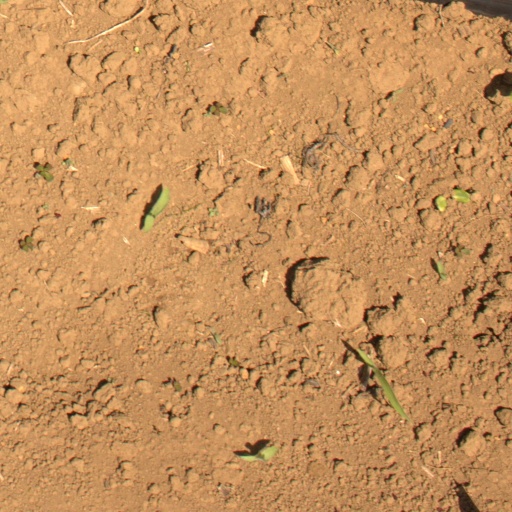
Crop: Jerusalem artichoke